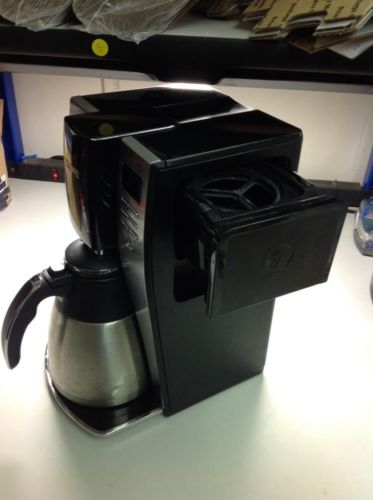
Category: coffee maker